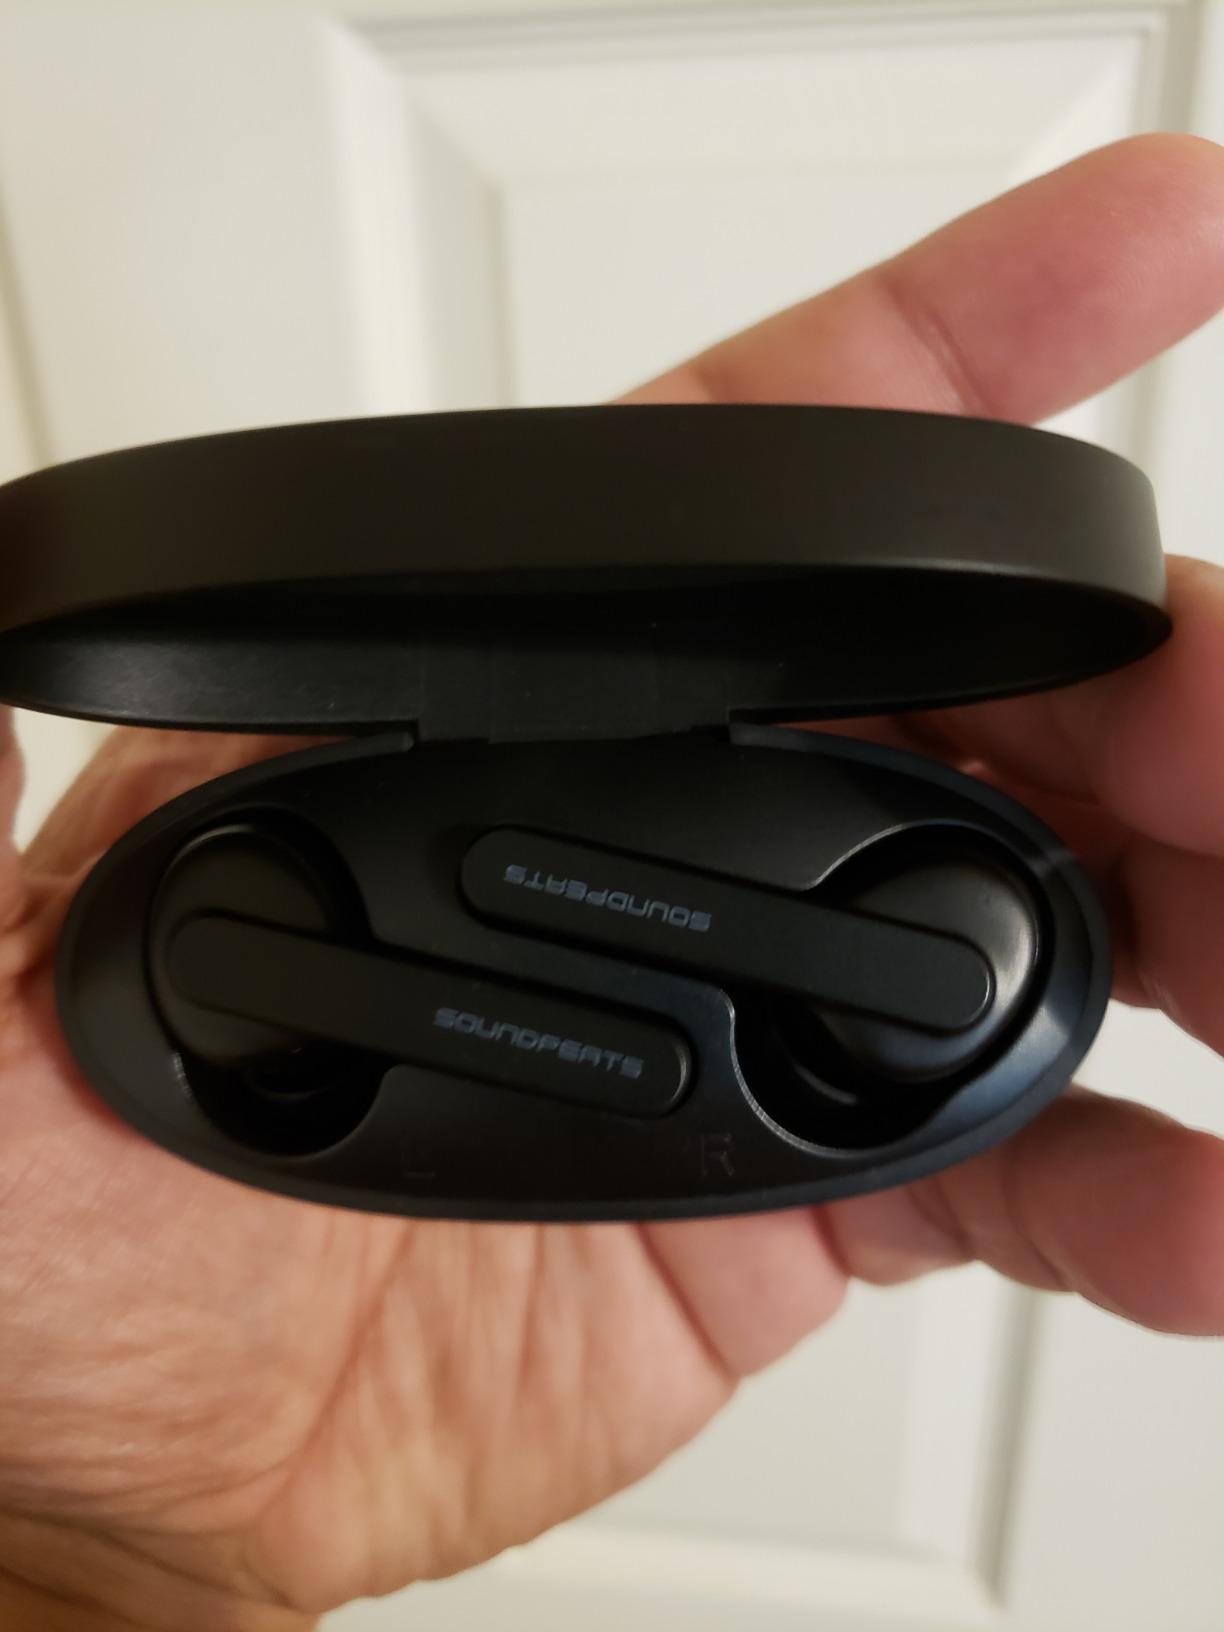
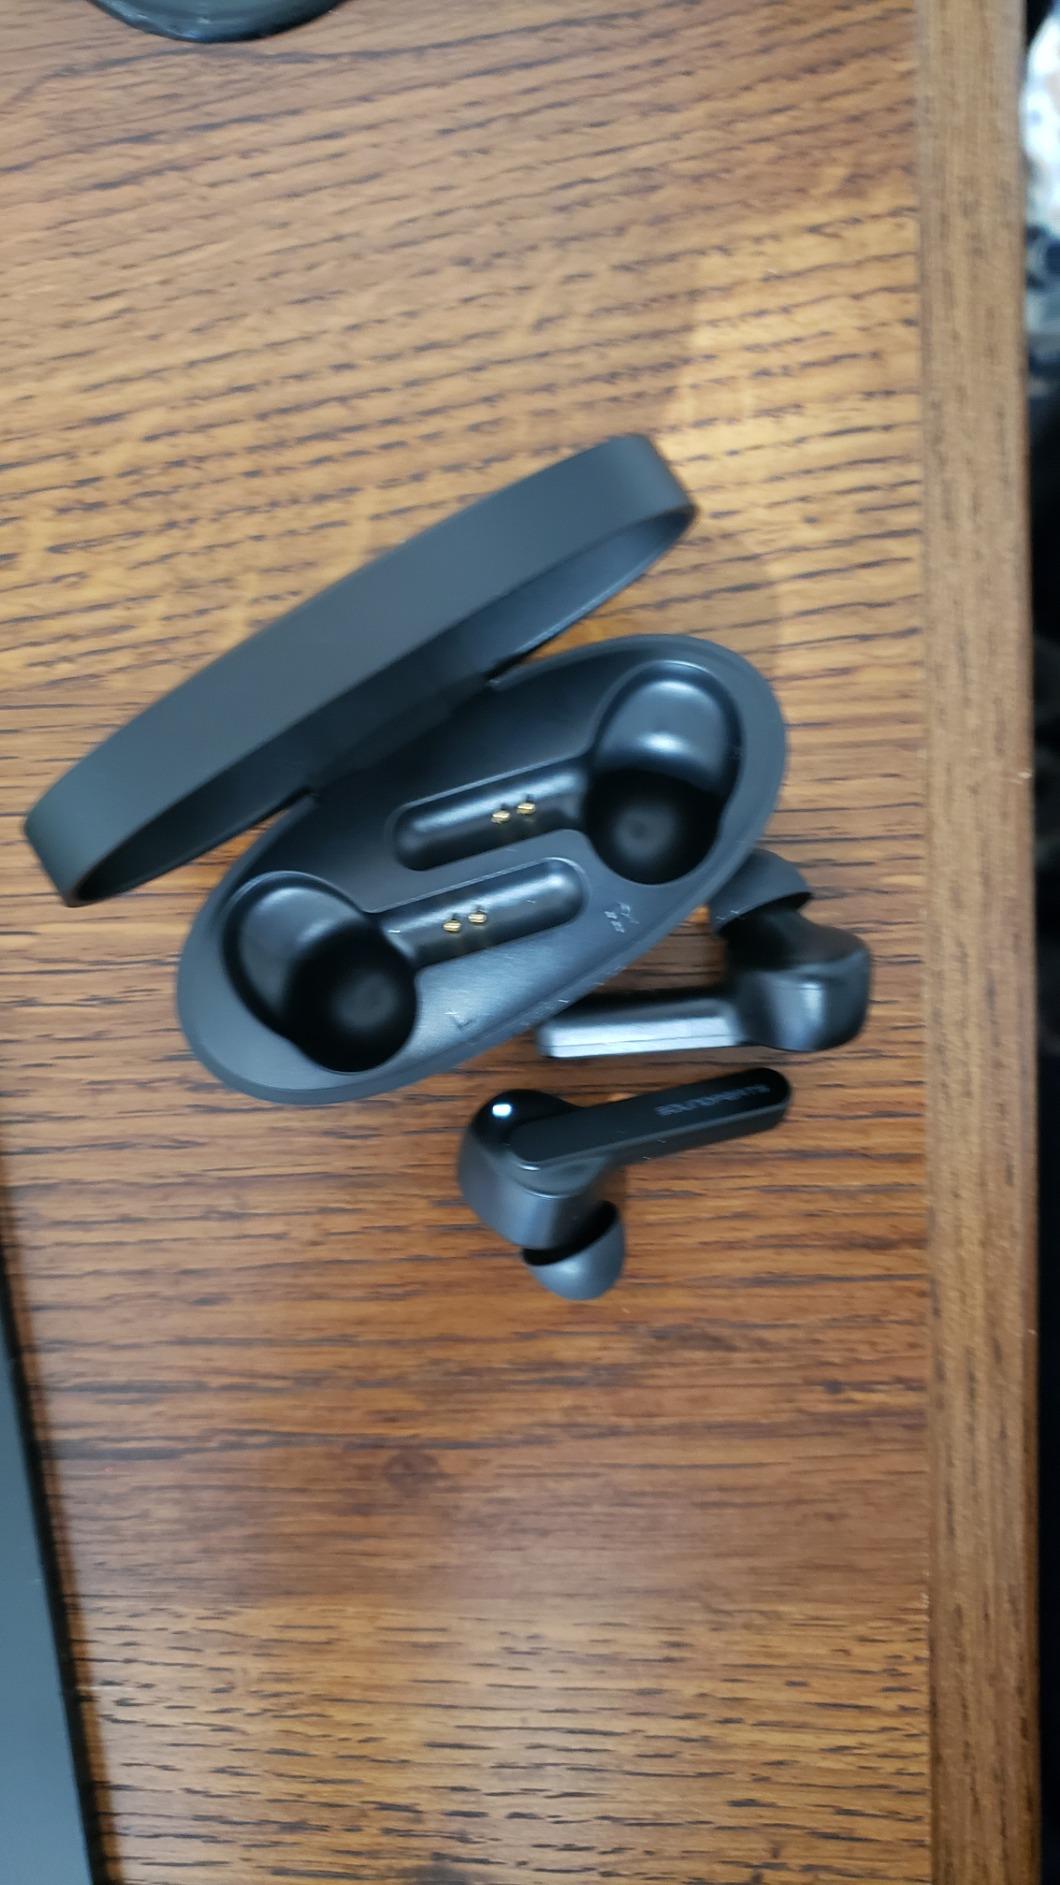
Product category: earbuds
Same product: yes